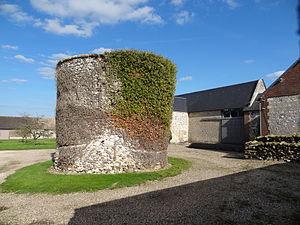
Manoir appartenant au domaine de l'abbaye de Jumièges. Colombier.
Gauciel est une commune française située dans le département de l'Eure en région Normandie.